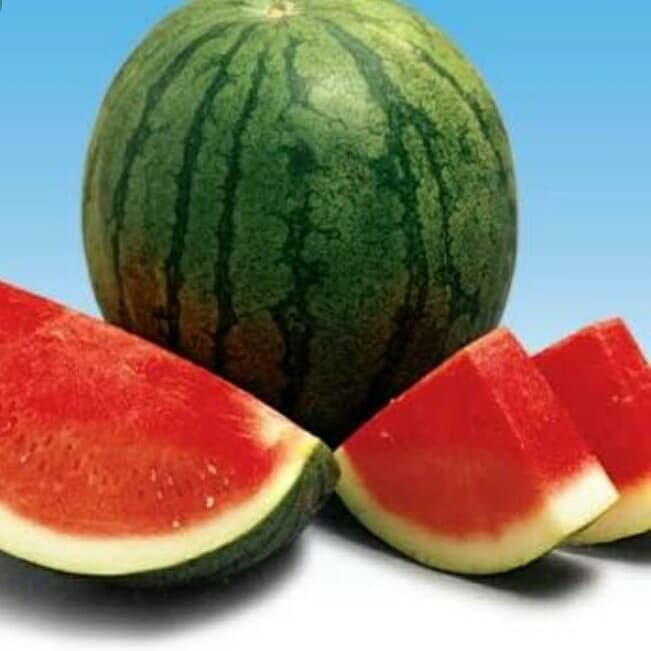
Label: Watermelon